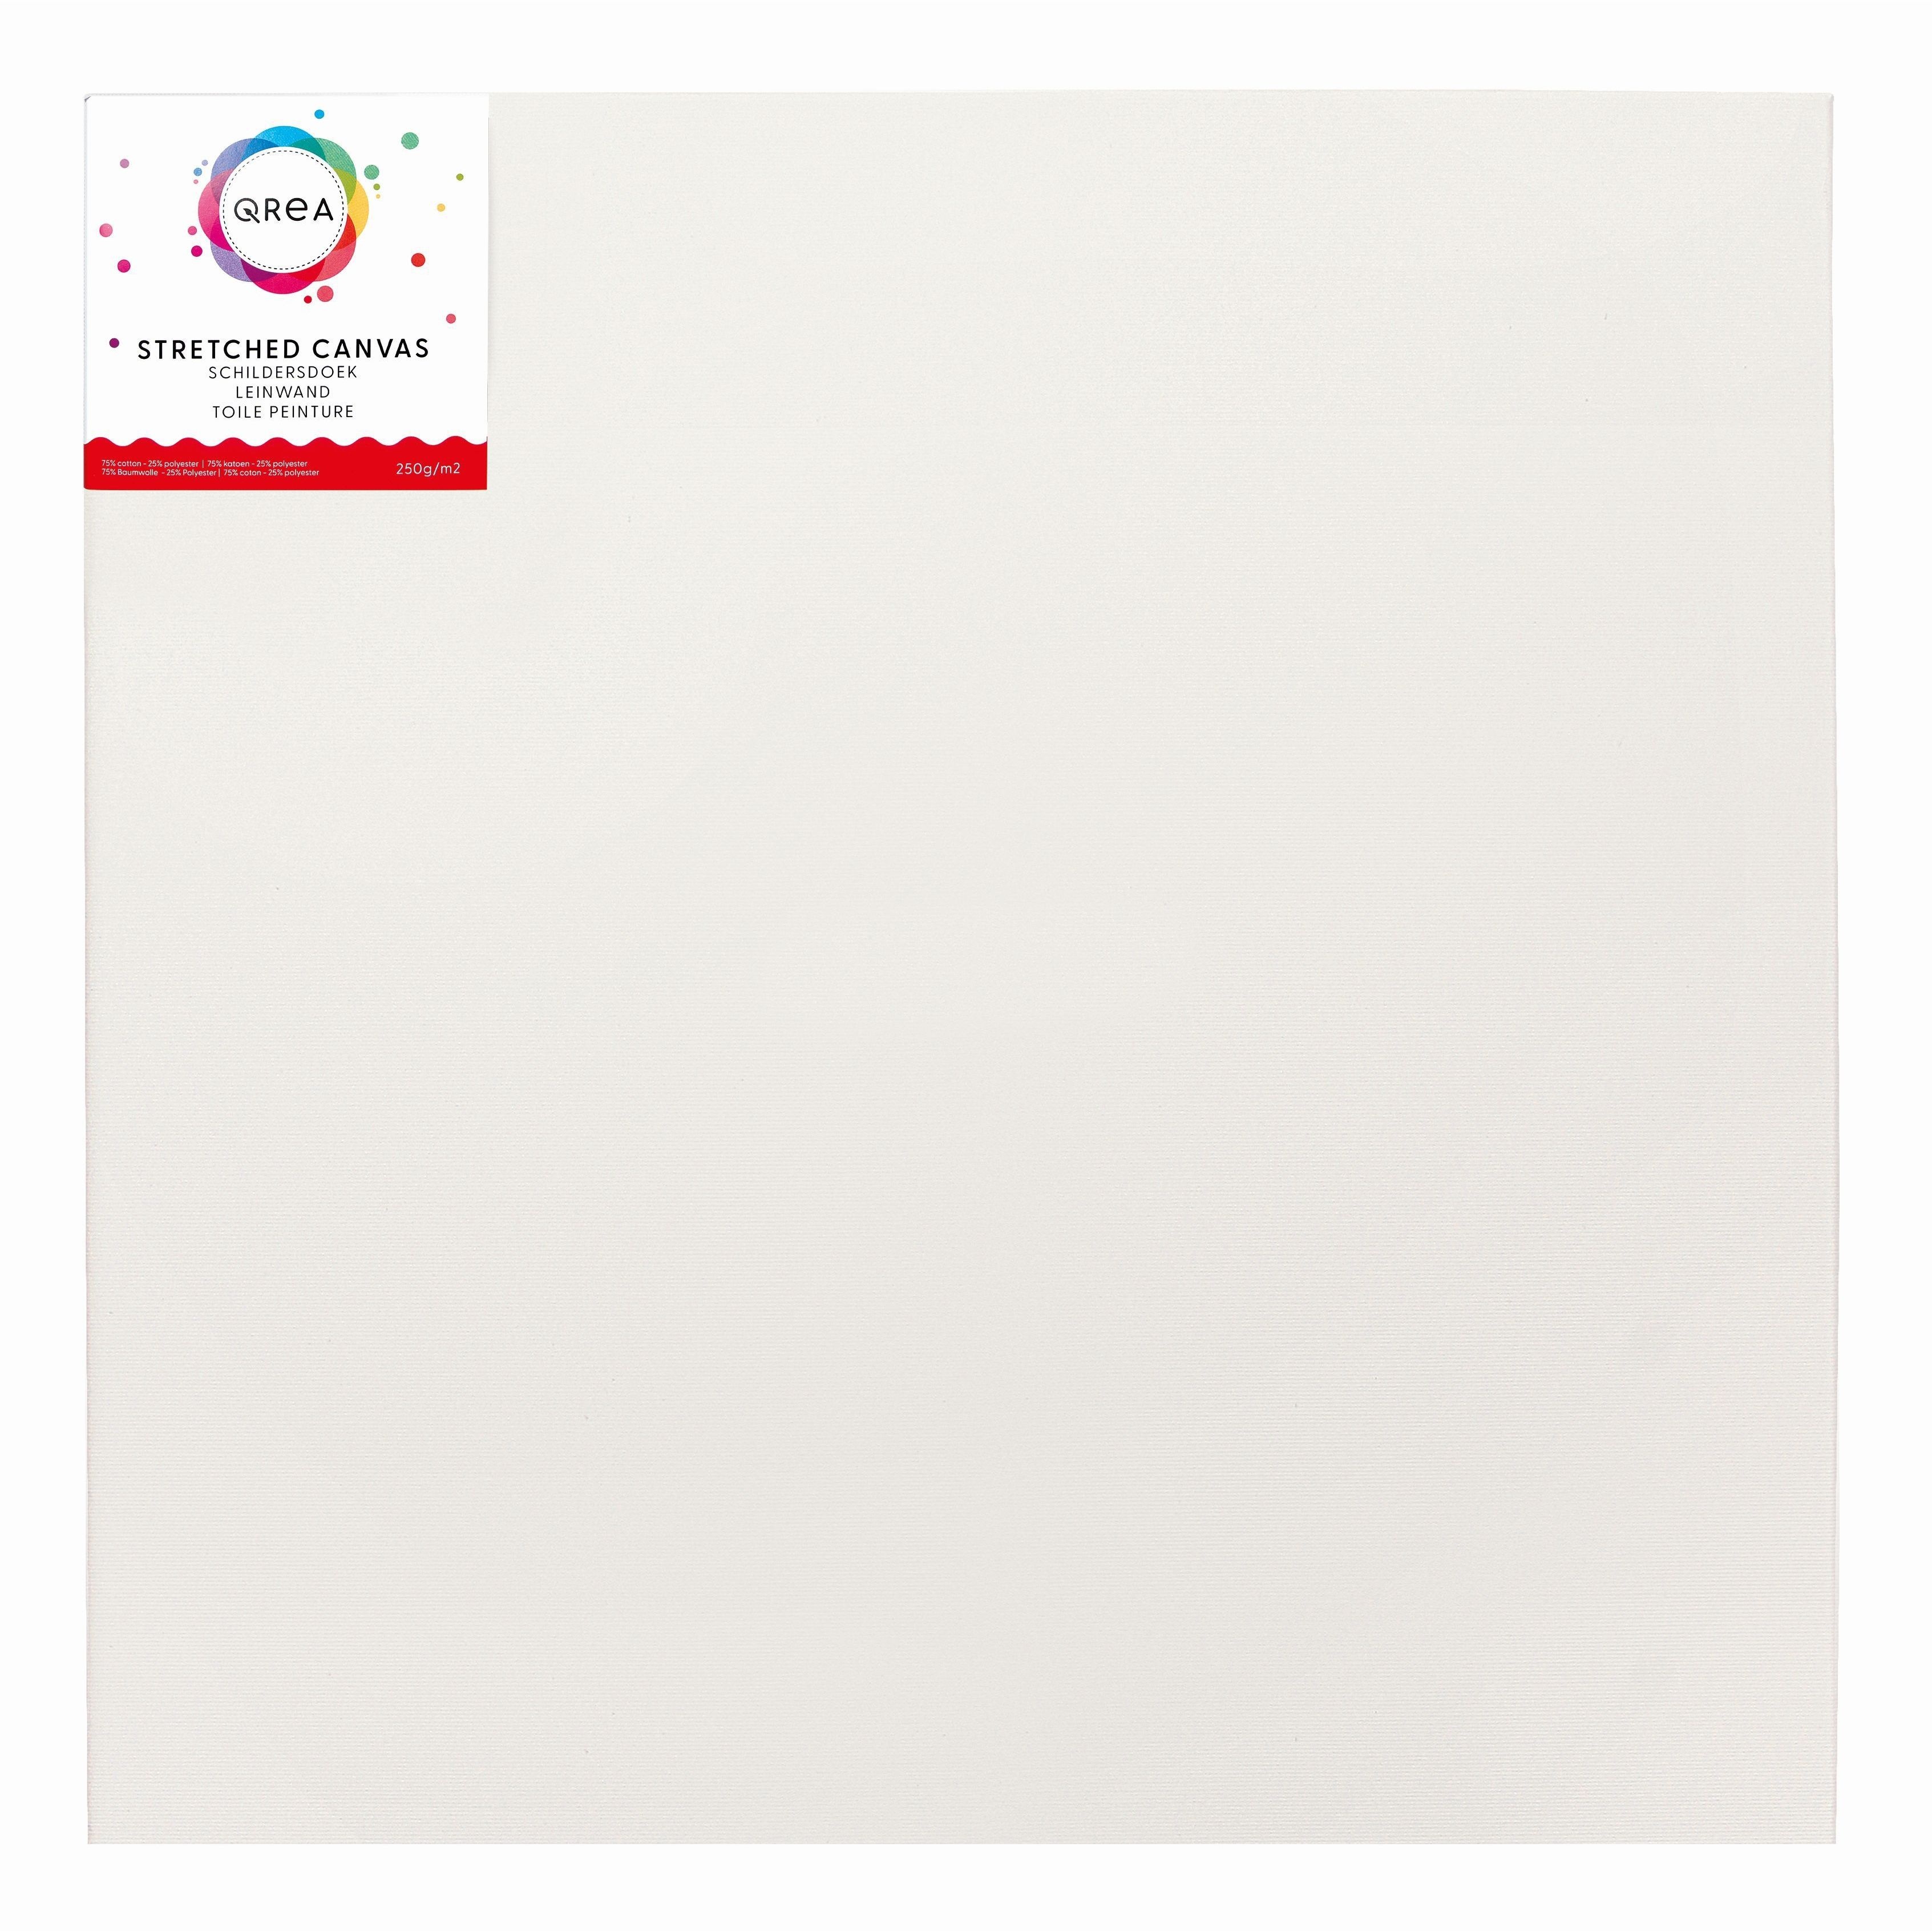
Qrea -  Schildersdoek Studio 60x60cm
Ontdek de perfecte basis voor uw kunstwerken met het Schilderdoek 60x60cm. Dit hoogwaardige doek biedt een solide en duurzame ondergrond voor al uw creatieve projecten, of u nu een zzp'er, thuiswerker of een klein kantoor bent. Met zijn uitstekende hechting en veelzijdigheid is dit schilderdoek een must -have voor elke kunstenaar. Het schilderdoek is vervaardigd in Europa en combineert 75% katoen met 25% polyester, wat zorgt voor een stevige en duurzame structuur. Het doek is dubbel geprepareerd met gesso, waardoor verf optimaal hecht en uw kunstwerken tot leven komen. Dankzij het stevige houten spieraam van 2,3 cm dik blijft het doek strak gespannen, en de genieting aan de achterkant maakt de zijkanten beschilderbaar voor een naadloze afwerking. Geschikt voor zowel acryl - als olieverf, biedt dit schilderdoek veelzijdigheid voor diverse kunststijlen en technieken. Of u nu een ervaren kunstenaar bent of net begint, dit doek ondersteunt uw creatieve proces en helpt u om uw visie werkelijkheid te maken. Verkrijgbaar in verschillende formaten, past het schilderdoek zich aan elk type kunstwerk aan, waardoor het een ideale keuze is voor zowel professioneel als persoonlijk gebruik. Met een gewicht van 250 gram biedt het doek een stevige basis zonder in te boeten op flexibiliteit. De witte kleur zorgt voor een neutrale achtergrond die uw kleuren laat stralen. Of u nu werkt aan een groot project of een klein kunstwerk, dit schilderdoek is ontworpen om aan uw behoeften te voldoen en uw creativiteit te ondersteunen.
Brand: Qrea
Category: Arts & Entertainment > Hobbies & Creative Arts > Arts & Crafts > Art & Crafting Materials > Textiles > Crafting Canvas > Painting Canvas > Stretched Canvas